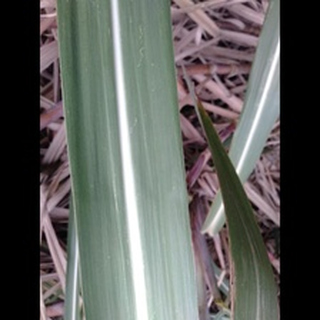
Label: healthy_sugarcane